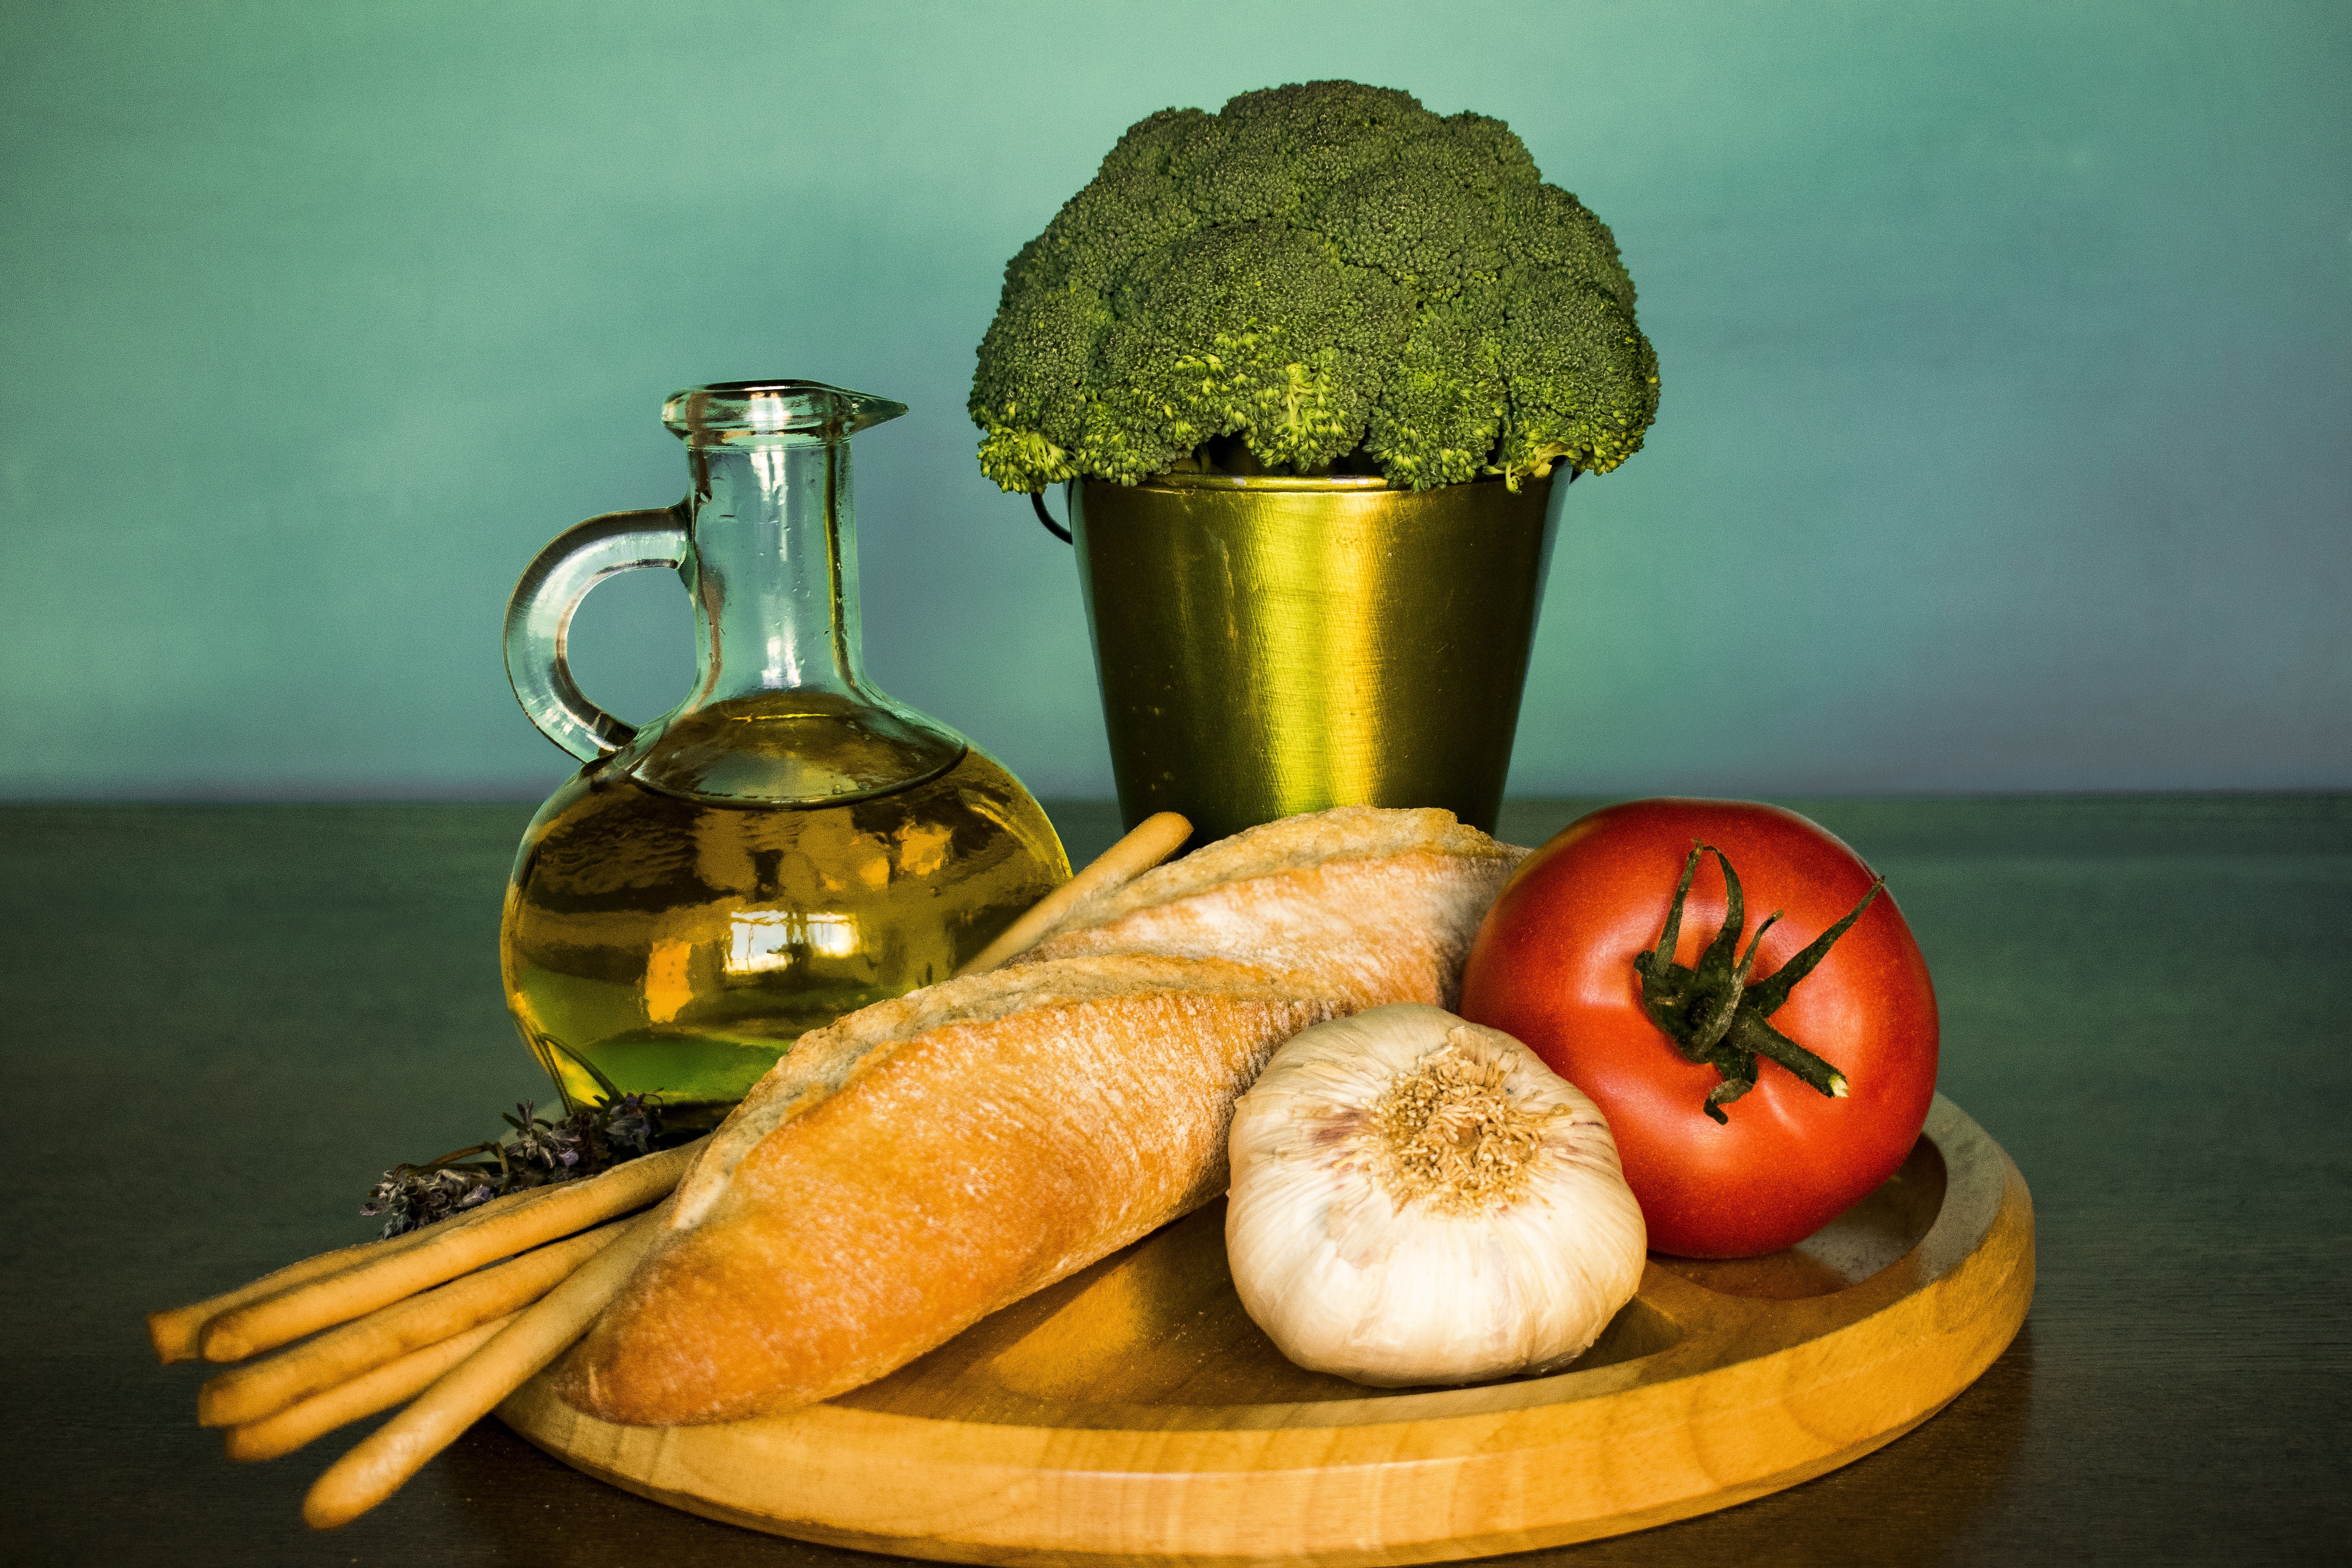
food, garlic, vegetable, still life, bread, broccoli, tomato, vegetables, oil, vegetarian food, staple food, local food, pact, diet food, still life photography